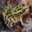
Label: frog